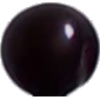
Label: cherry_wax_black